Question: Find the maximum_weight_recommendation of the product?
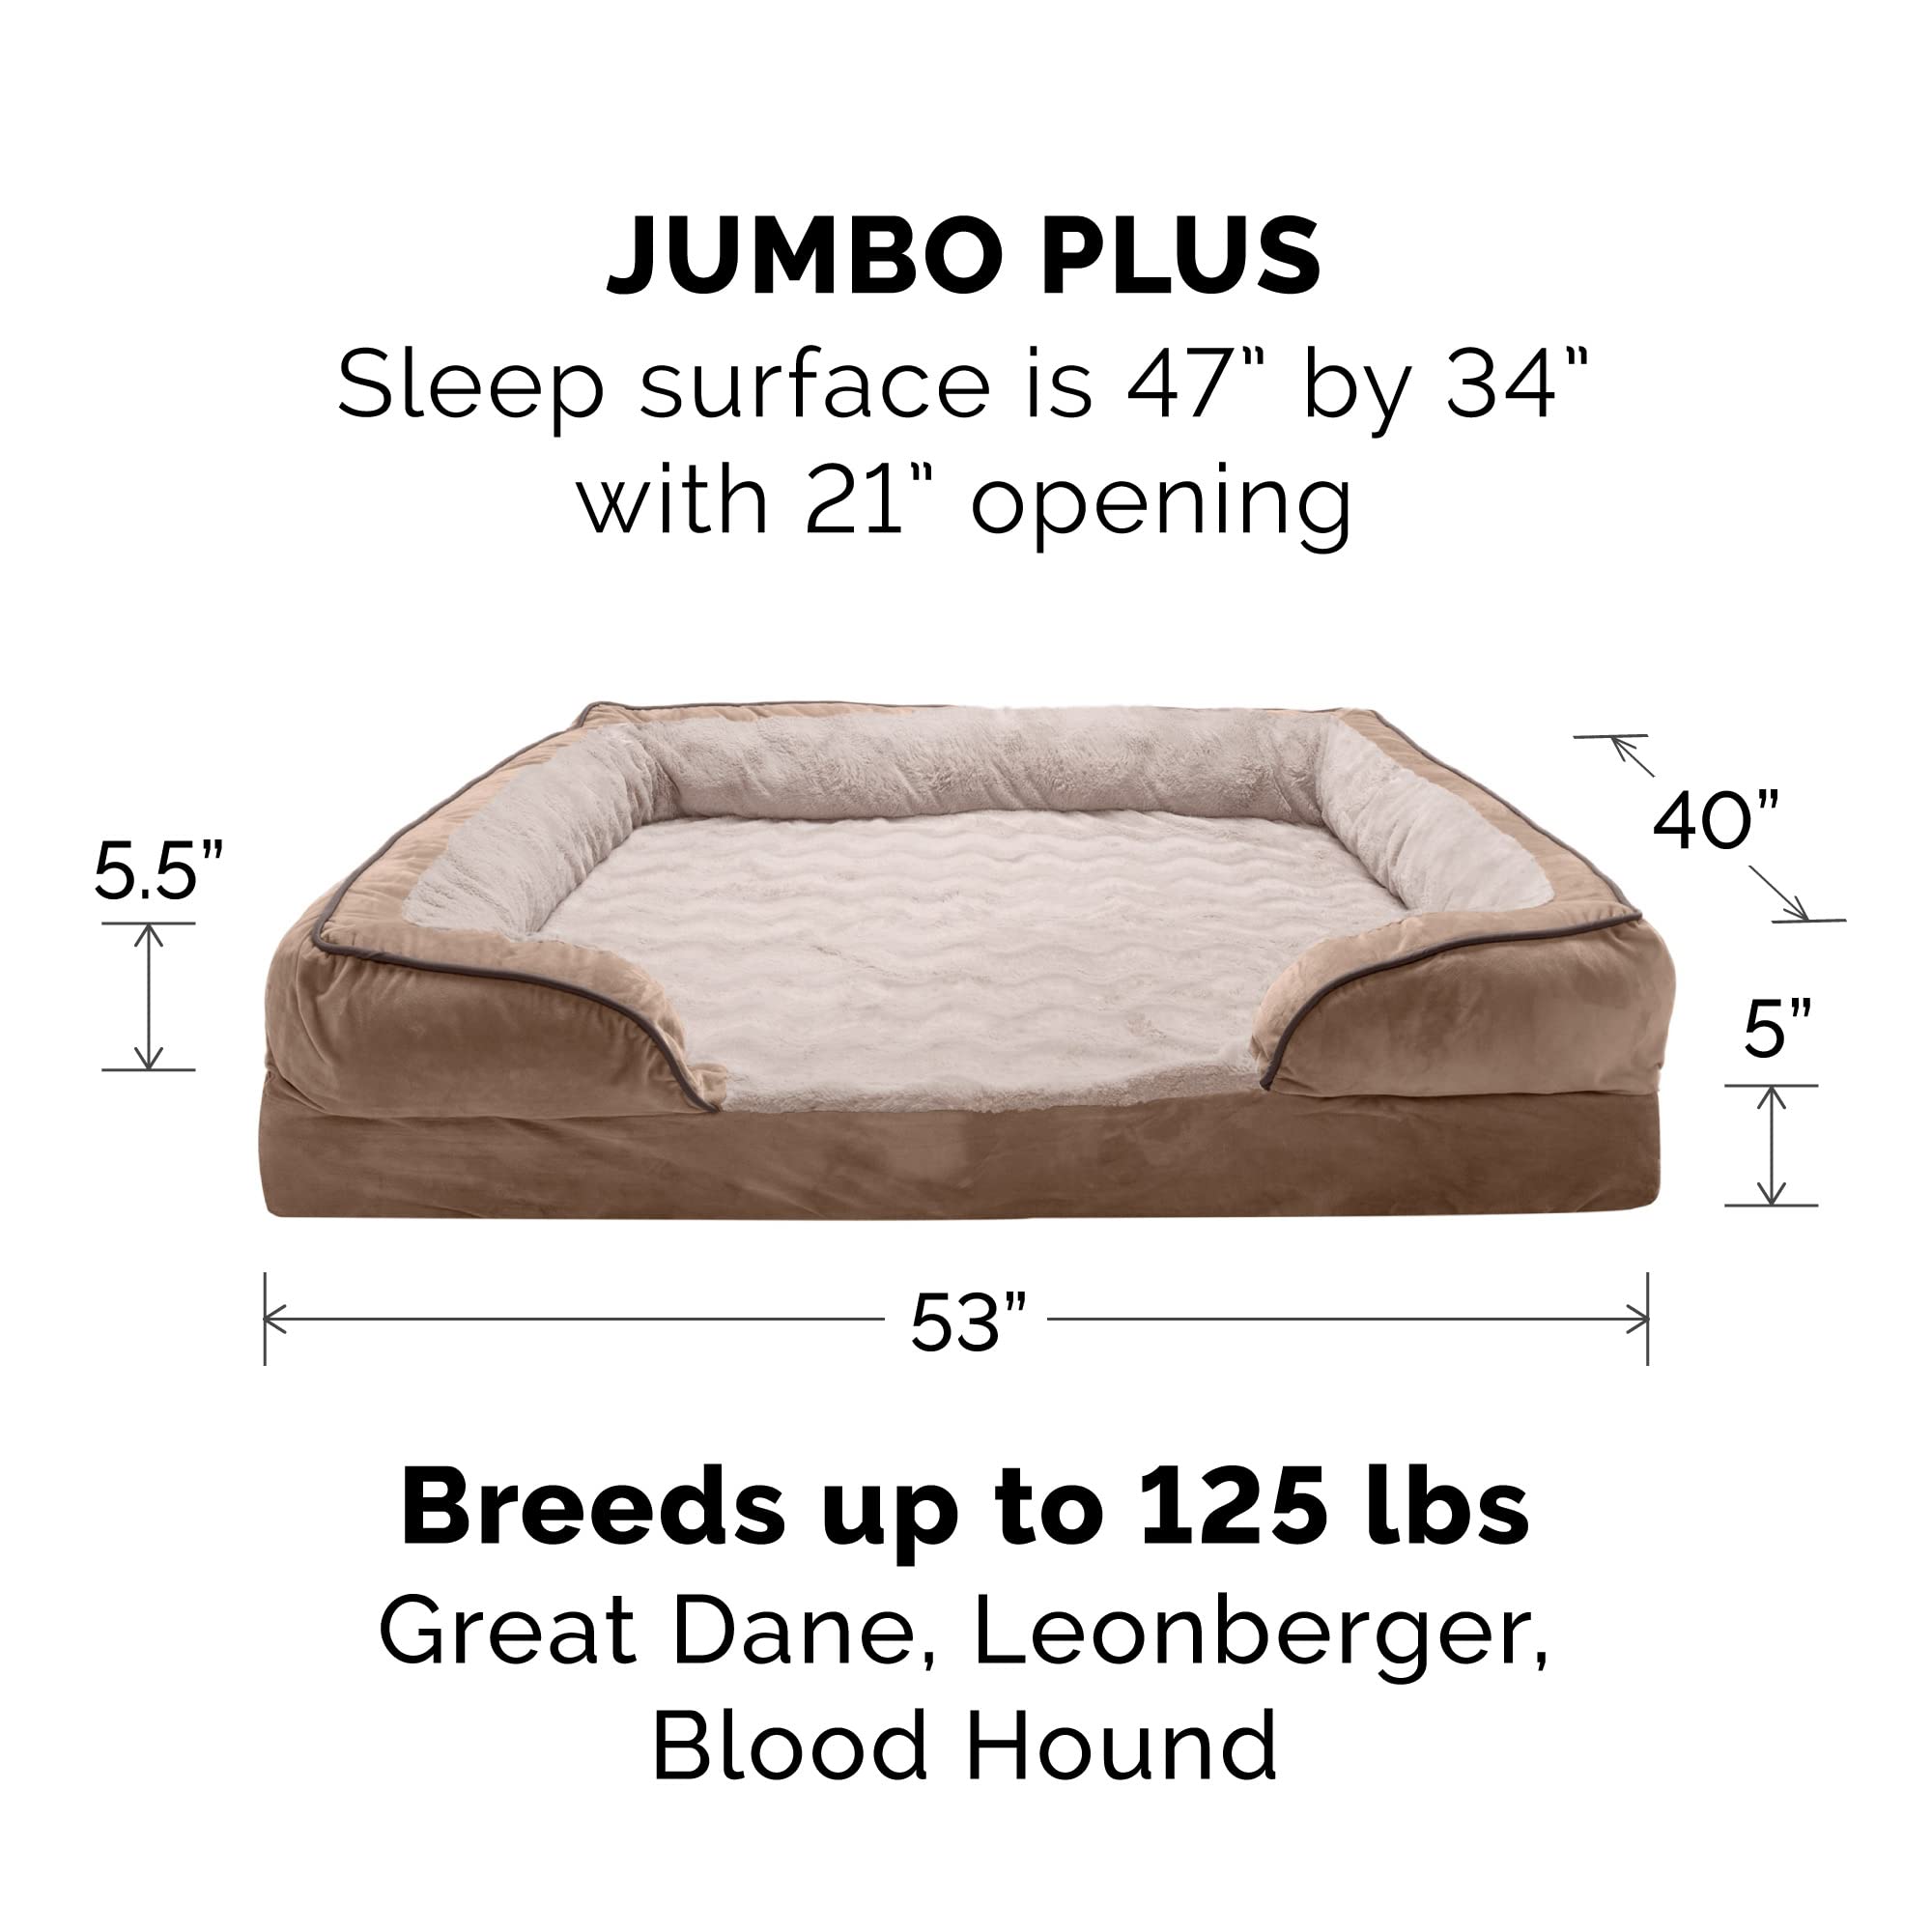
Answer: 125 pound